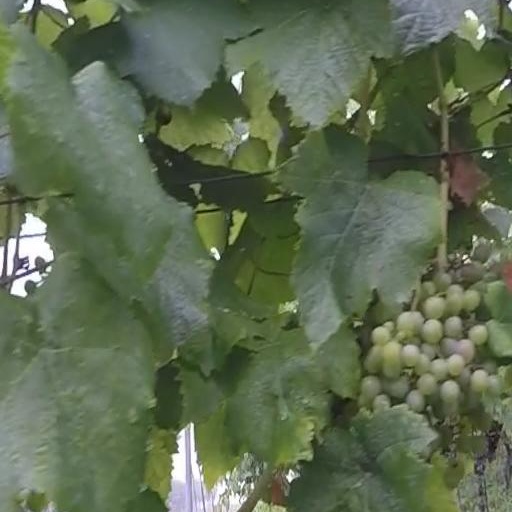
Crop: grape